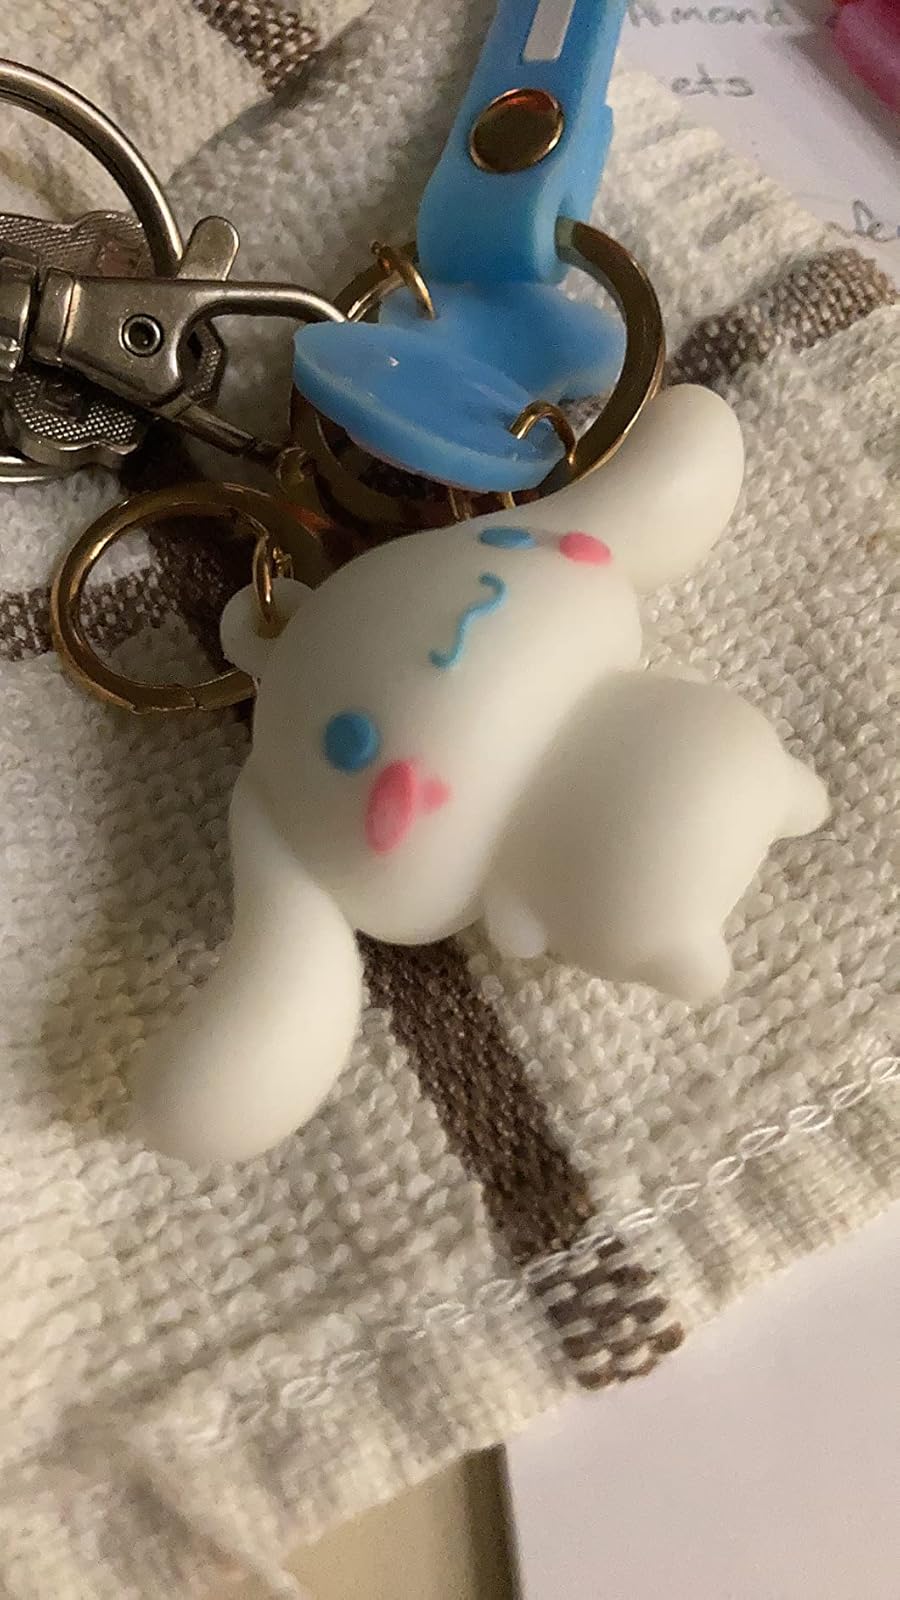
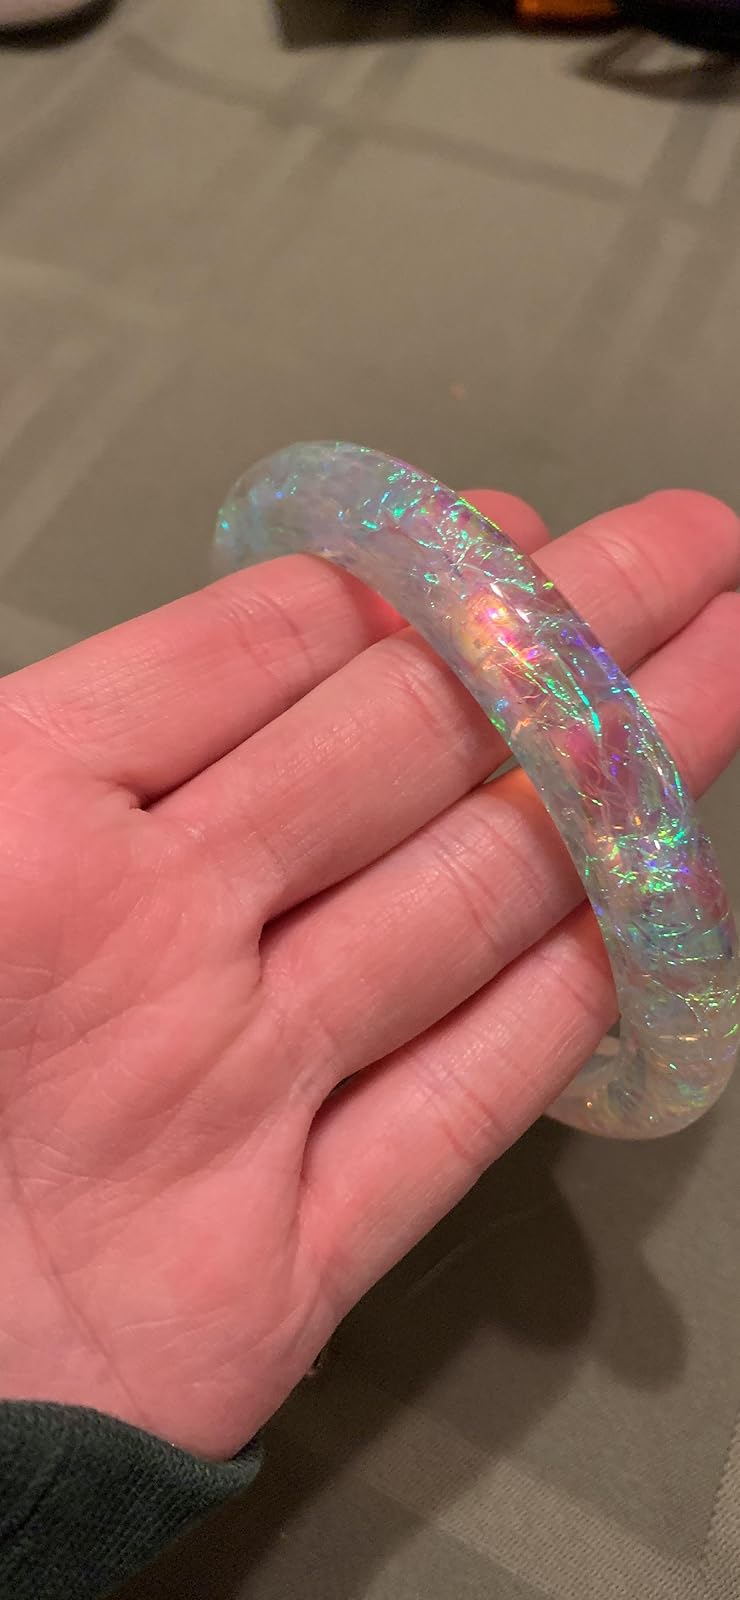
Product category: accessories_keychain
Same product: no